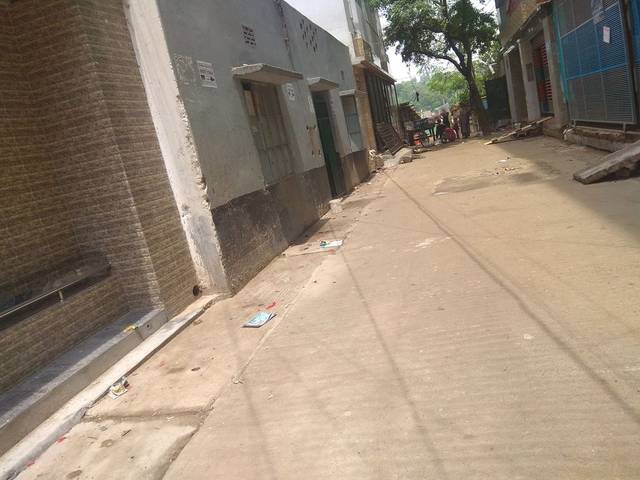
Region: Bangladesh
Coordinates: 23.818, 90.353